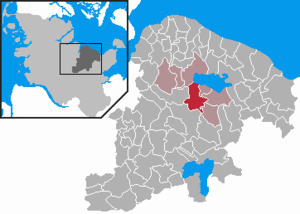
Martensrade
Kort
Martensrade er en by og en kommune i det nordlige Tyskland, beliggende i Amt Selent/Schlesen i den nordlige del af Kreis Plön. Kreis Plön ligger i den østlige/centrale del af delstaten Slesvig-Holsten.